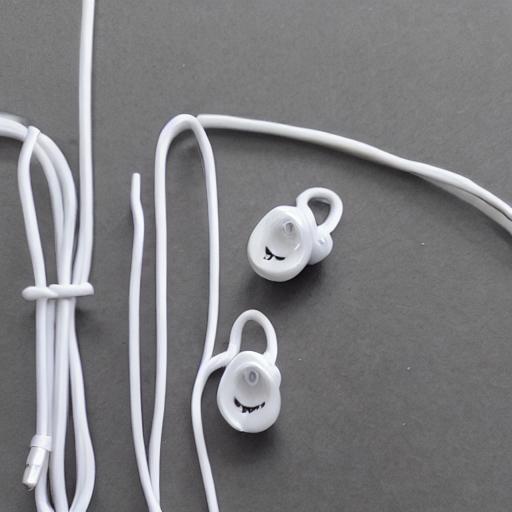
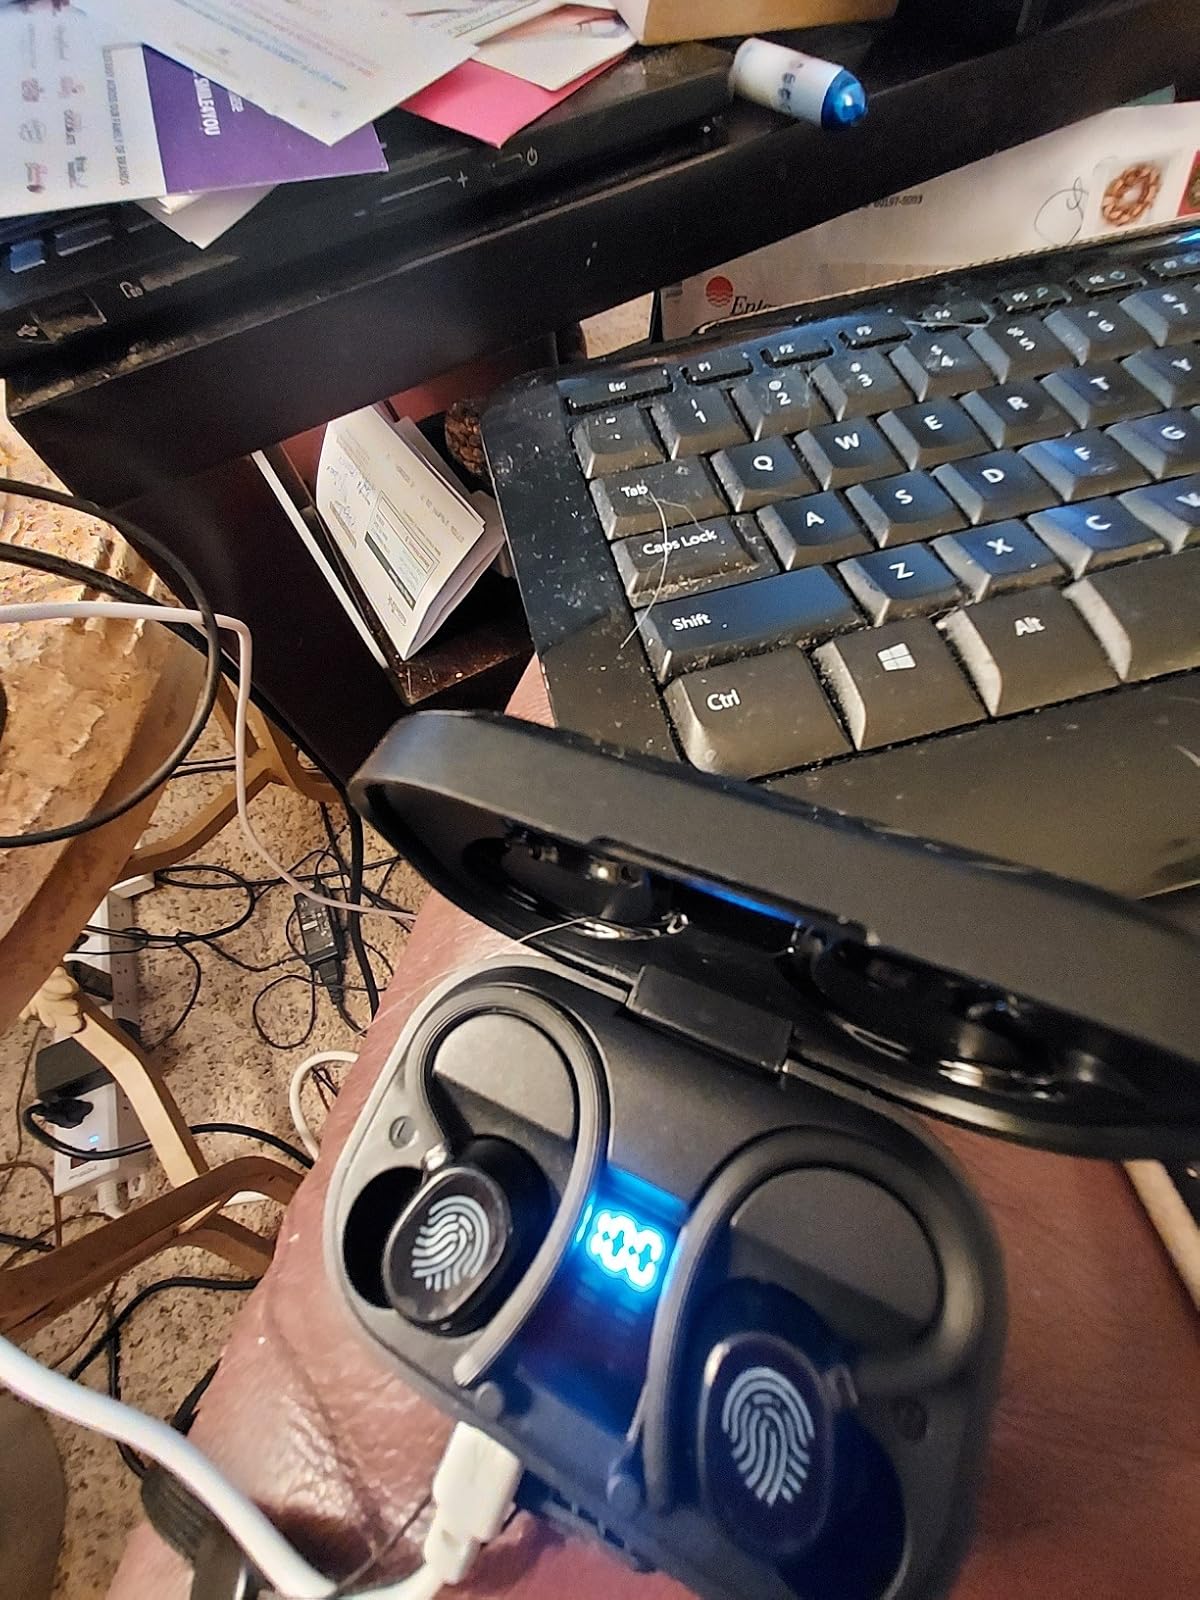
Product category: earbuds
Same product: no